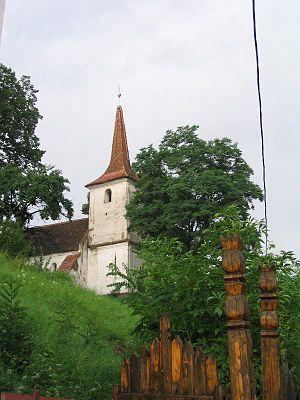
Reci est une commune roumaine du județ de Covasna, dans le Pays sicule en Transylvanie. Elle est composée des quatre villages suivants: